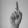
ASL letter: D